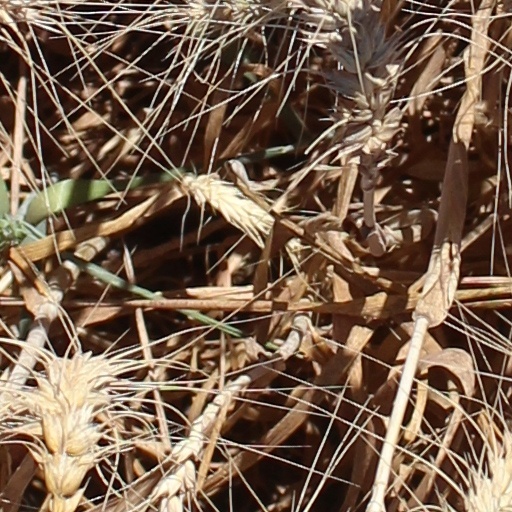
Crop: wheat